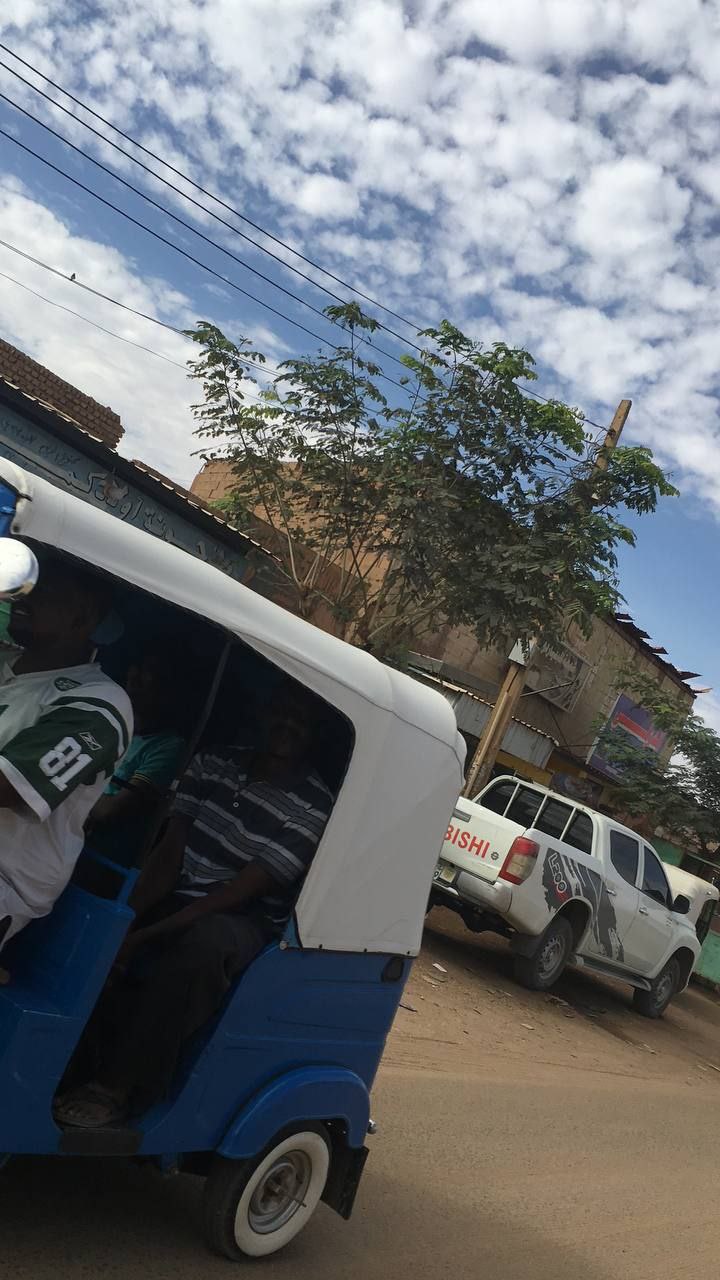
الوصف بالفصحى: وسيلة النقل الشعبية (الركشة) تسير في أحد الشوارع تحت سماء مليئة بالغيوم، وتظهر سيارة بيضاء وشجرة وراها بيت وراء السيارة
الوصف بالعامية السودانية: ركشة زرقاء ماشة في نص الشارع وفي عربية وراها، والجو مغيم، وفي شجر وبيت ظاهر ورا
التصنيف: Transportation
التصنيف الفرعي: Urban daily life